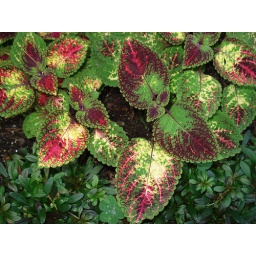
I remember the name of this plant because the red on the leaves looked outstanding in real